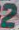
Number: 2